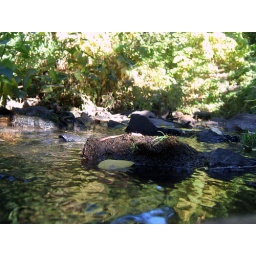
When I feel stressed, the thing that brings me peace is sitting near water and being out in nature.